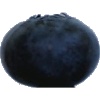
Label: blueberry